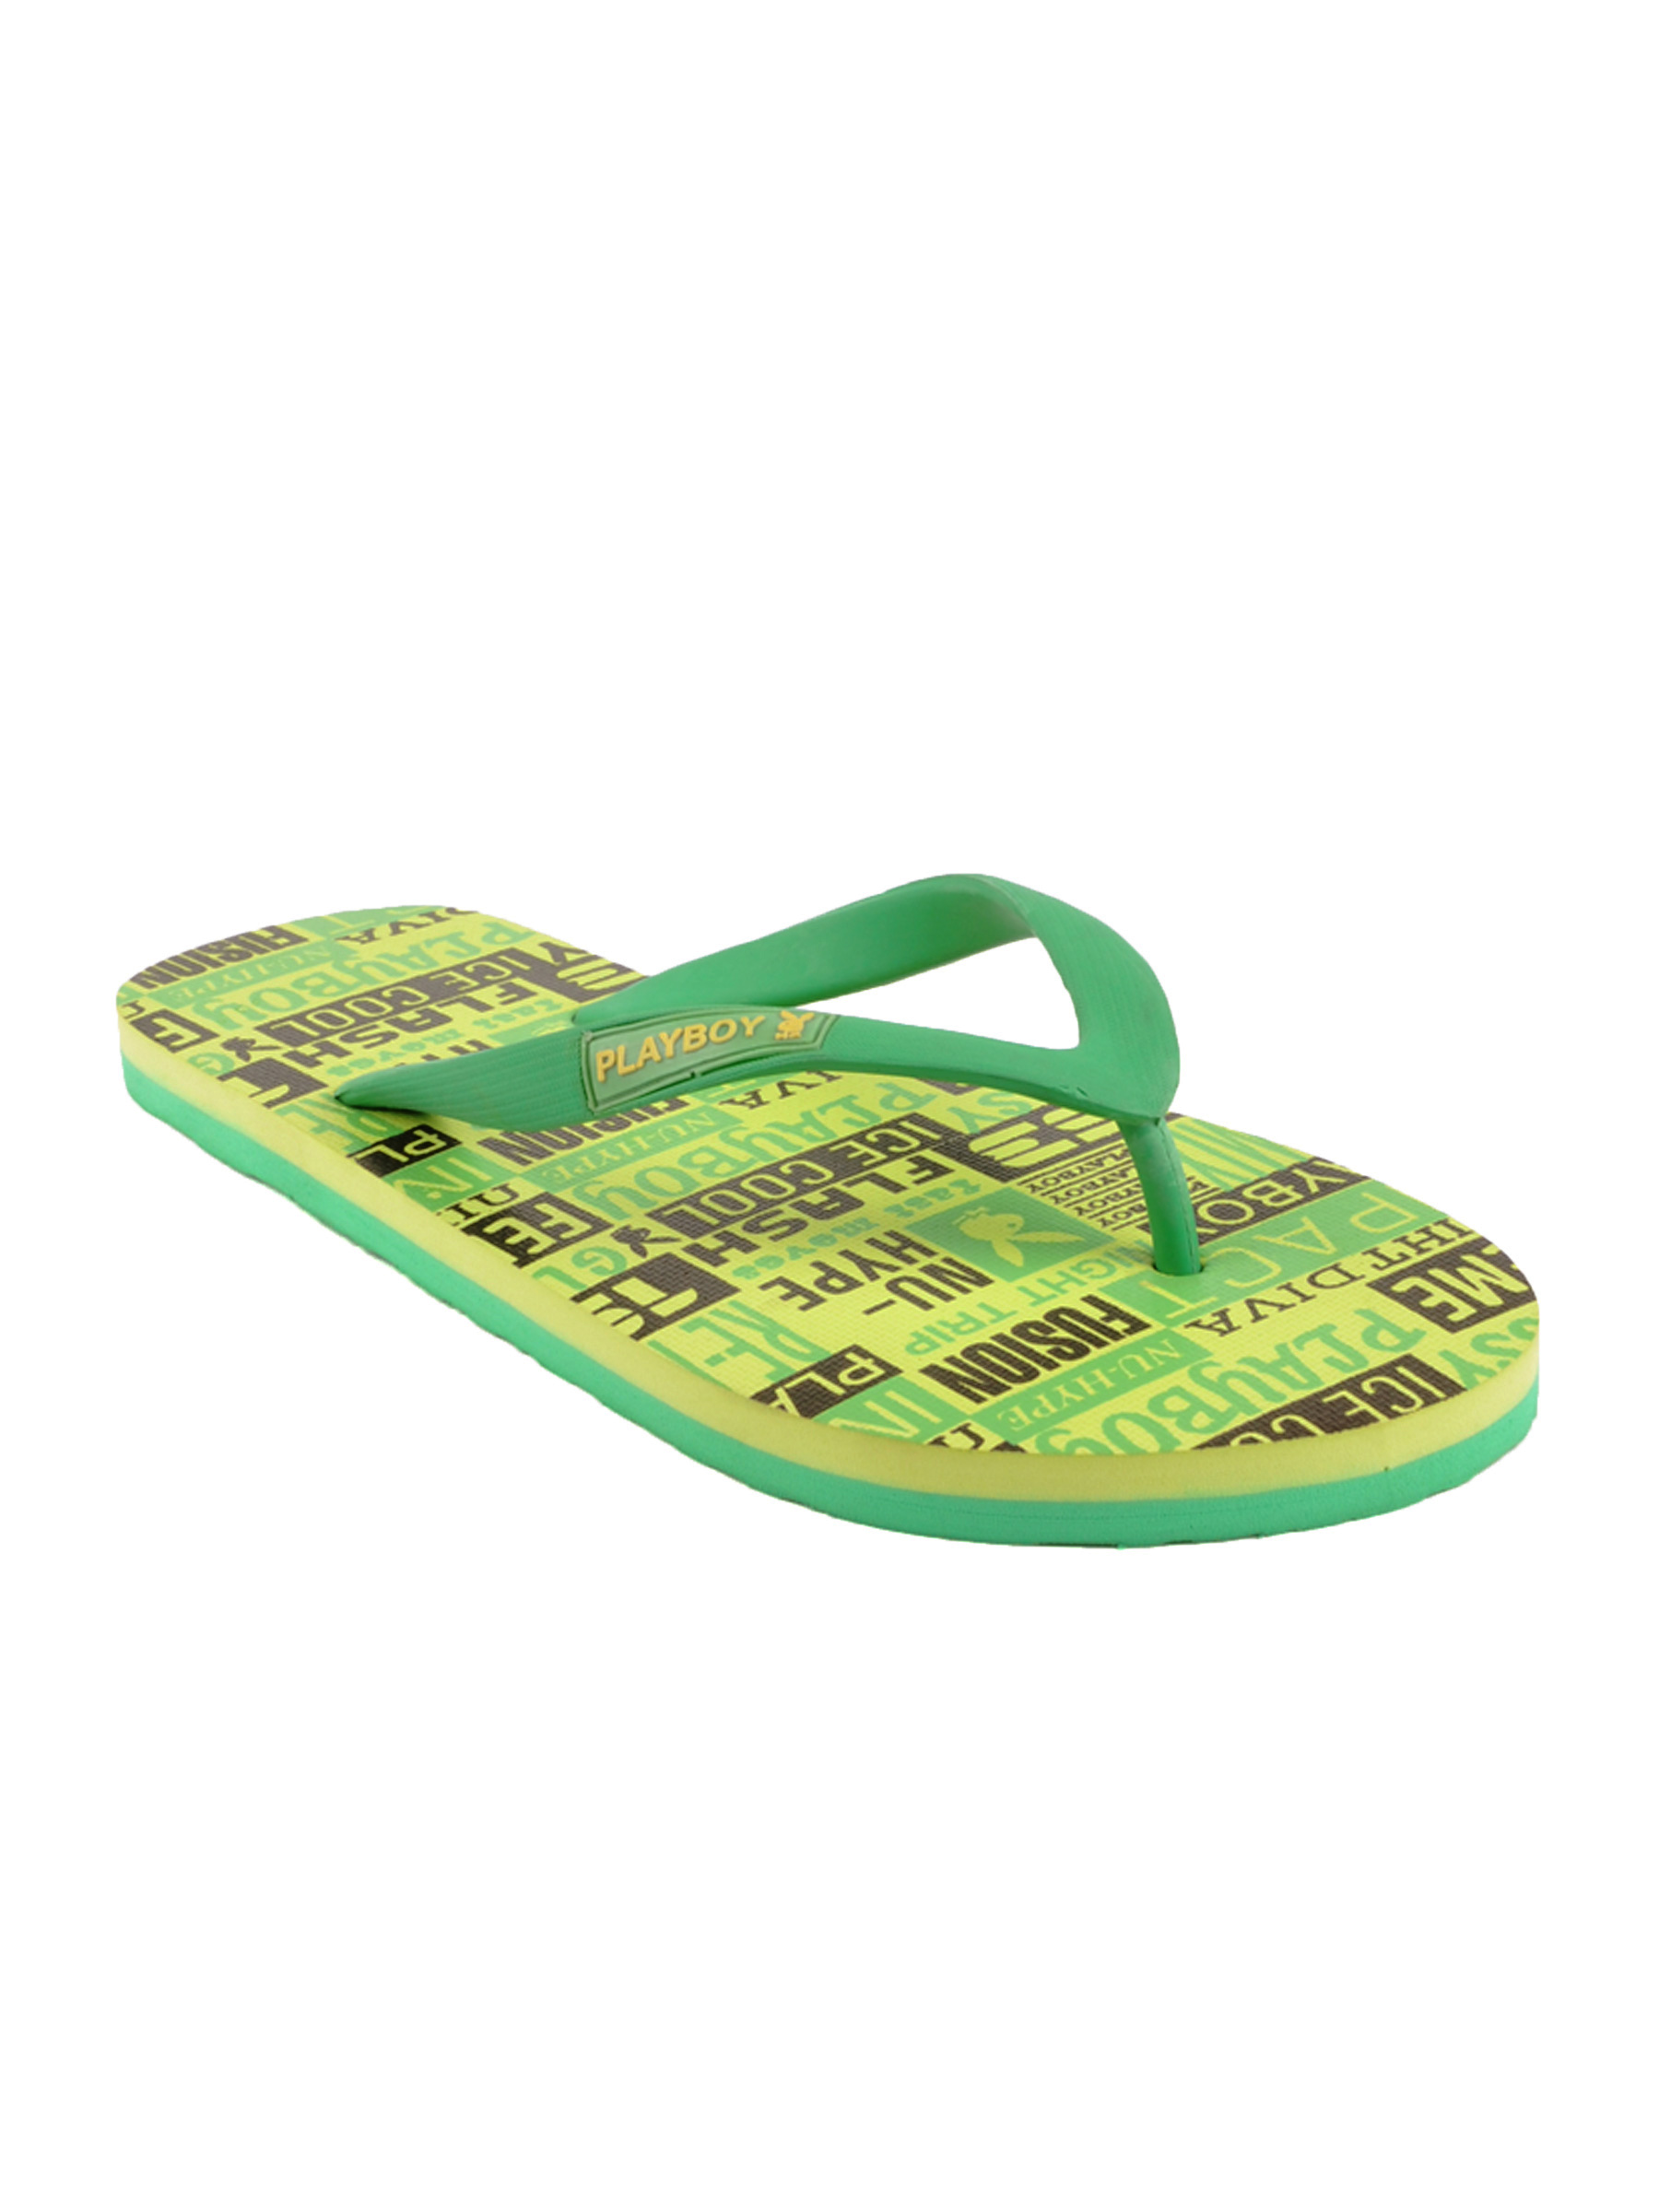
Playboy Men Casual Green Slippers
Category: Footwear / Flip Flops / Flip Flops
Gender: Men
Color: Green
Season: Fall 2011
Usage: Casual